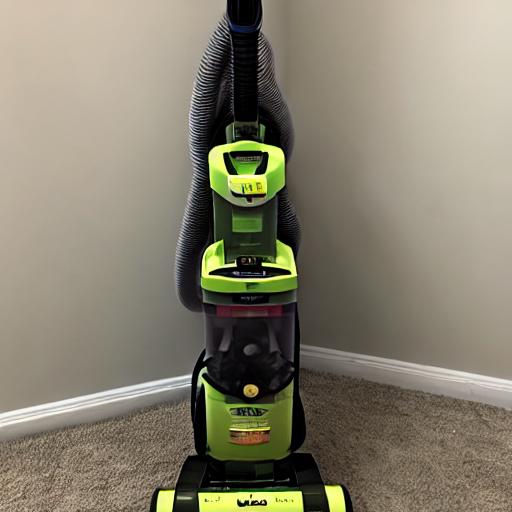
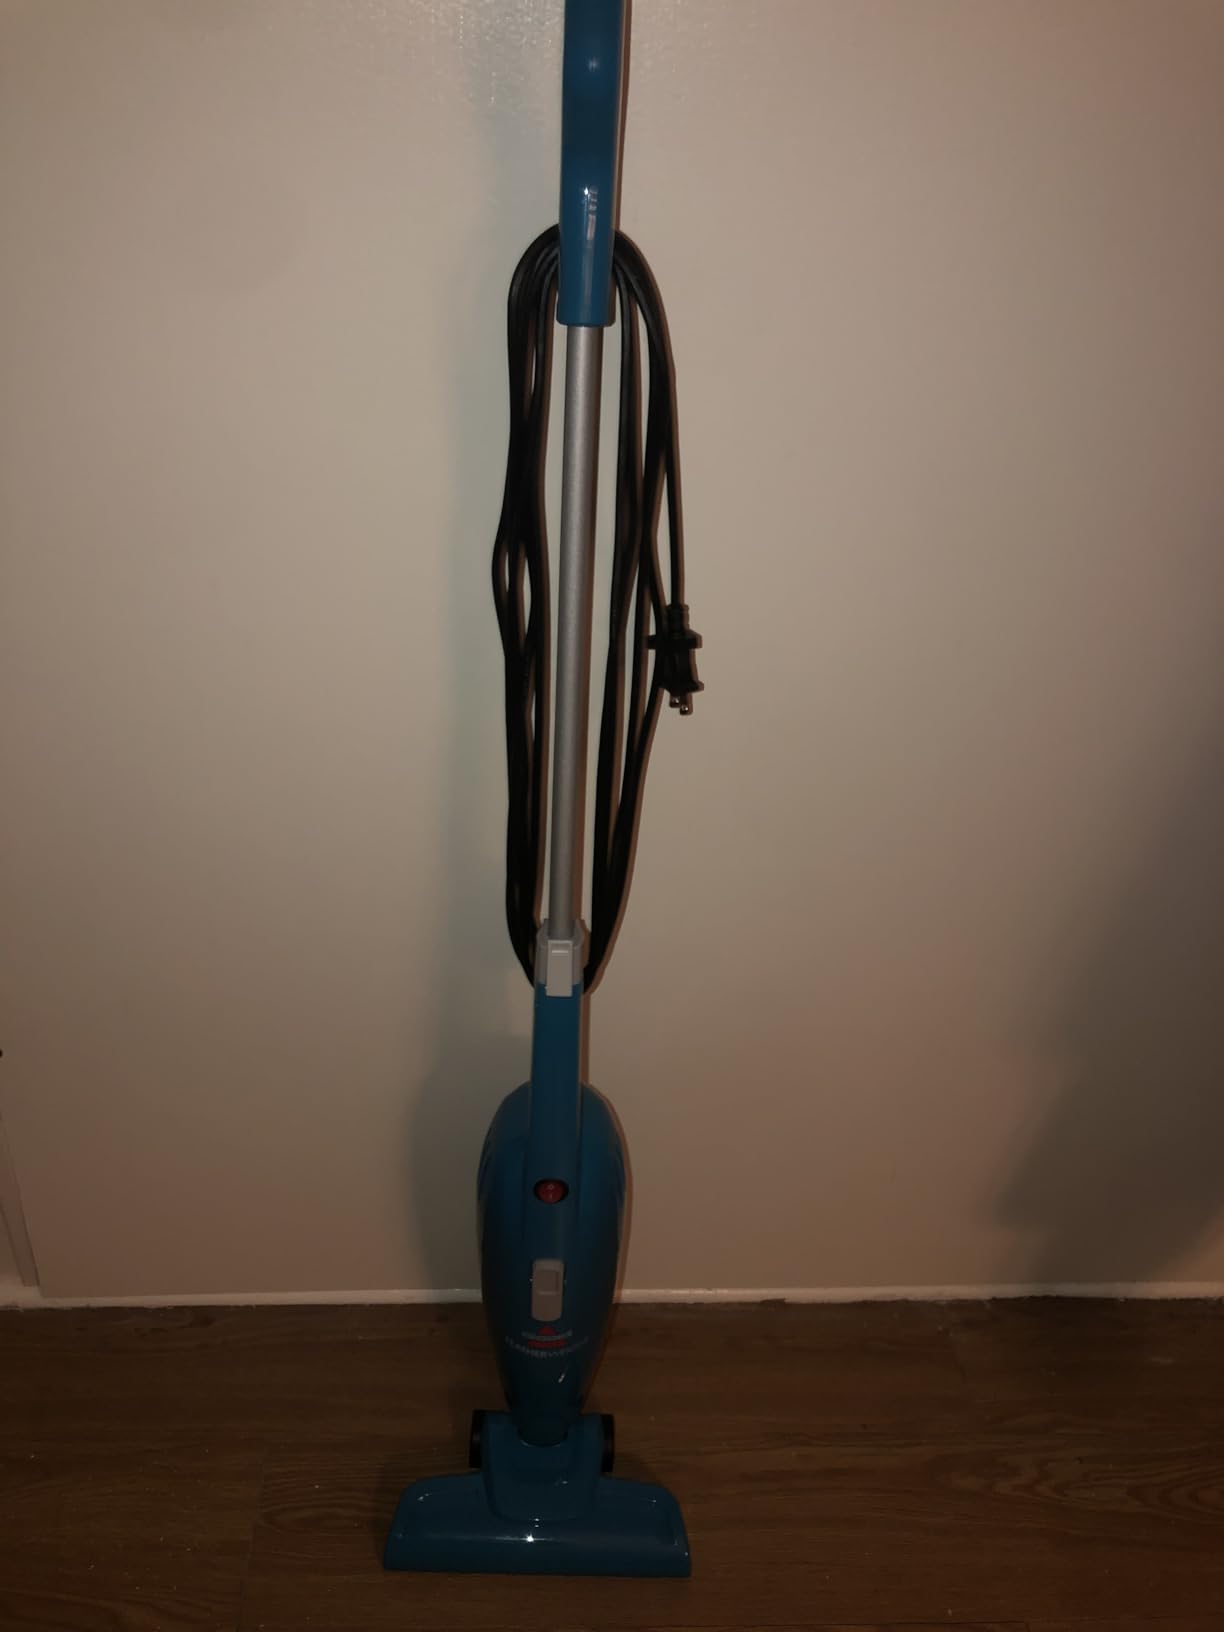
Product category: items_vacuum
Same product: no